Blue Train (South Africa)

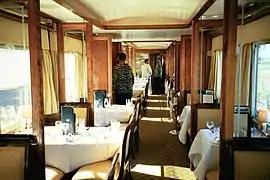

By 2004, the last two routes had been suspended, the former due to lack of patronage, the latter due to erratic rates being charged for access to the rail network of financially strapped Zimbabwe. As of 2007 the only regular route in operation was Pretoria-Cape Town; however special package tours were offered to Durban or the Bakubung Game Lodge. Other variations on the route have been offered.